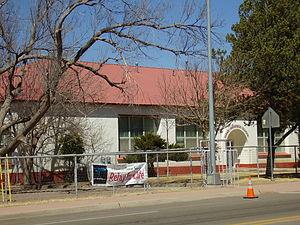
La census-designated place de Fort Davis est le siège du comté de Jeff Davis, dans l'État du Texas, aux États-Unis. Sa population était de 1 050 habitants en 2000.